Luffa

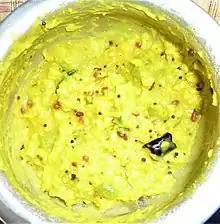
Ridge gourd with mung bean made in a house in Vijayawada, Andhra Pradesh, India

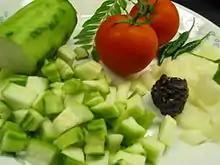
"Beerakaya pulusu" curry ingredients

In Hindi-speaking North India states, it is called "torai", and cooked as vegetable. In eastern-UP it is also called "nenua" while in central/Western India, specially in Madhya Pradesh, it is called "gilki". "Torai" is reserved for ridge gourd and is less popular than "gilki" in central western India.